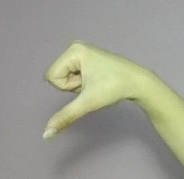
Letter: waw